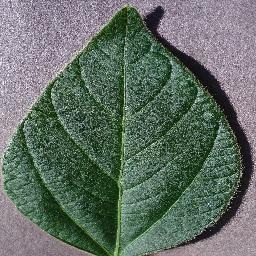
Label: Soybean___healthy